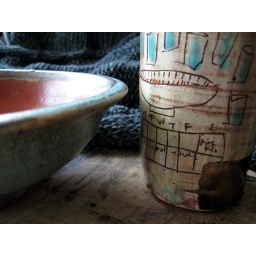
cup and bowl by maria dondero